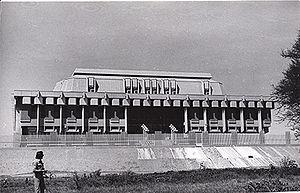
Parlement du Soudan Khartoum
Cezar Lăzărescu est un architecte roumain né le 3 octobre 1923 à Bucarest et décédé dans la même ville le 27 novembre 1986.